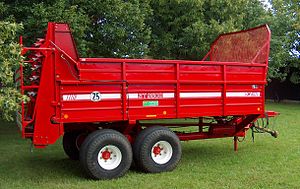
JF-Fabriken / Billeder af JF-maskiner
JF-Fabriken – J.Freudendahl A/S var en dansk familieejet virksomhed beliggende i Sønderborg. Virksomheden blev grundlagt 1951 af Jens Aksel Freudendahl og eksisterede indtil 2011. JF-Fabriken fremstillede i begyndelse primært landbrugsmaskiner beregnet for husmænd og mindre landbrug, efterhånden specialiserede man sig i maskiner til produktion af grøntfoder til kvægbrug.